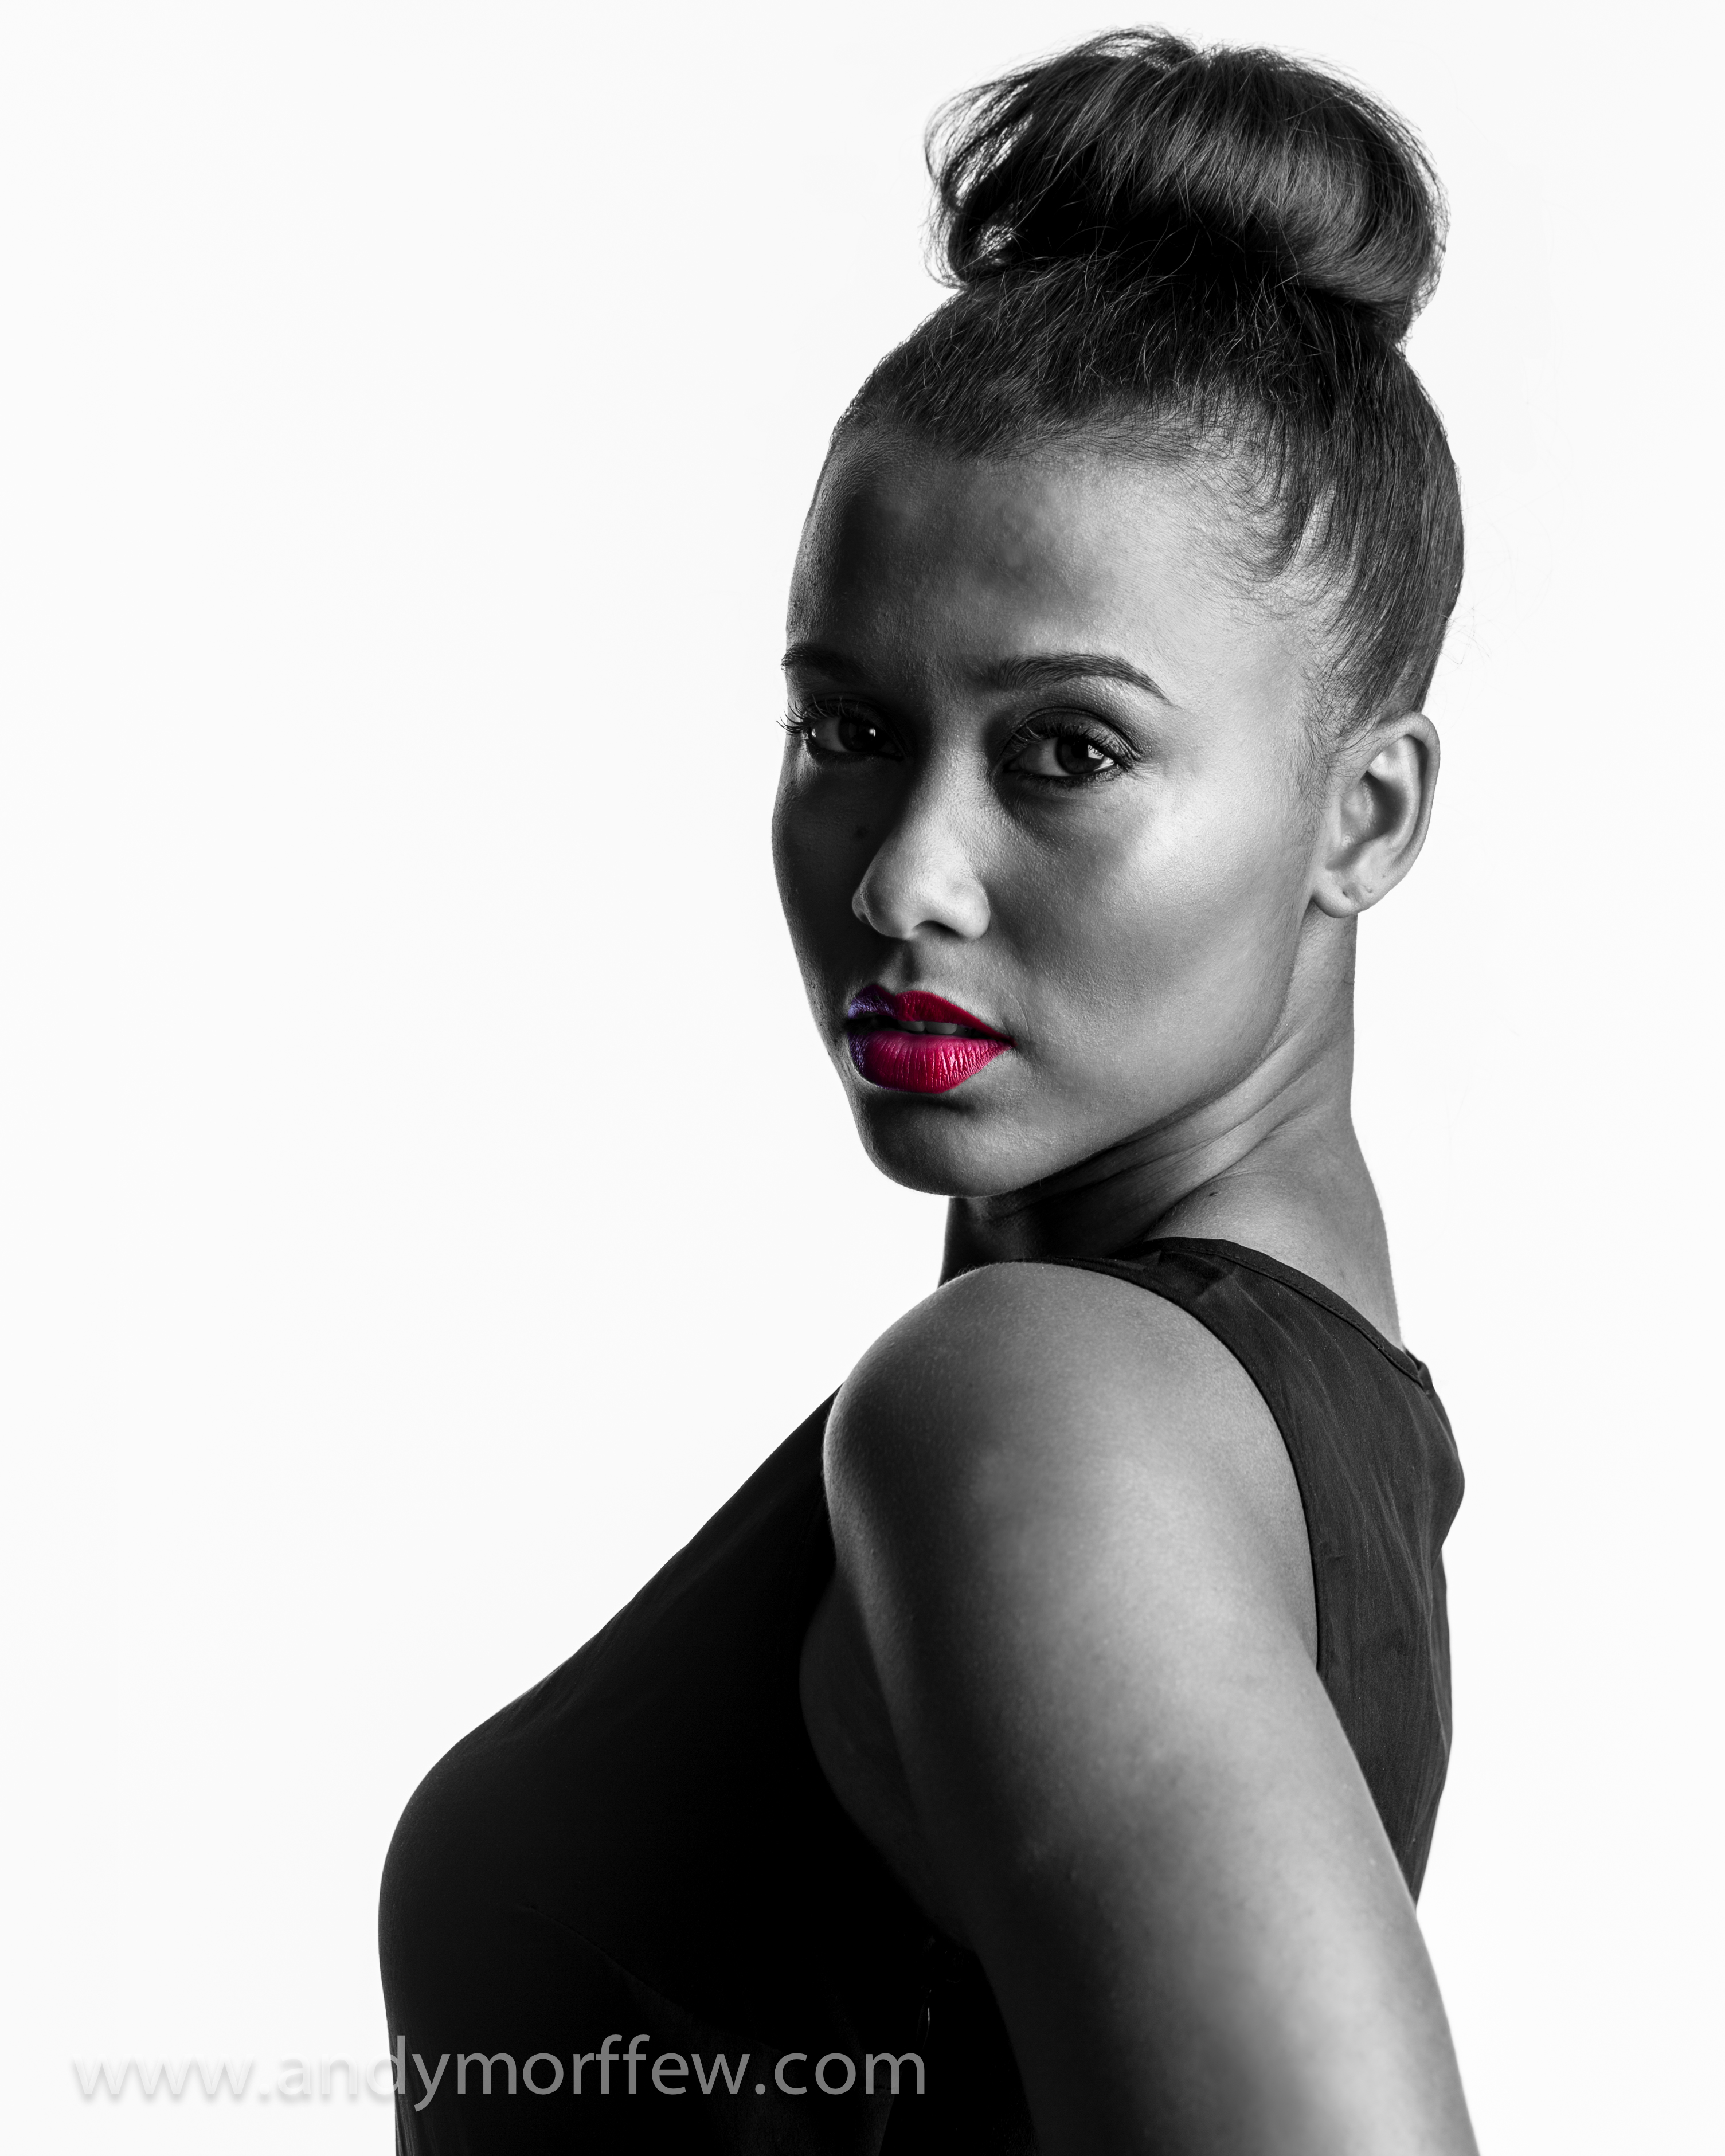
black and white, hair, portrait, model, monochrome, lighting, hairstyle, long hair, black hair, face, head, beauty, blinkagain, lipstick, andymorffew, morffew, photo shoot, monochrome photography